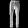
Label: Trouser